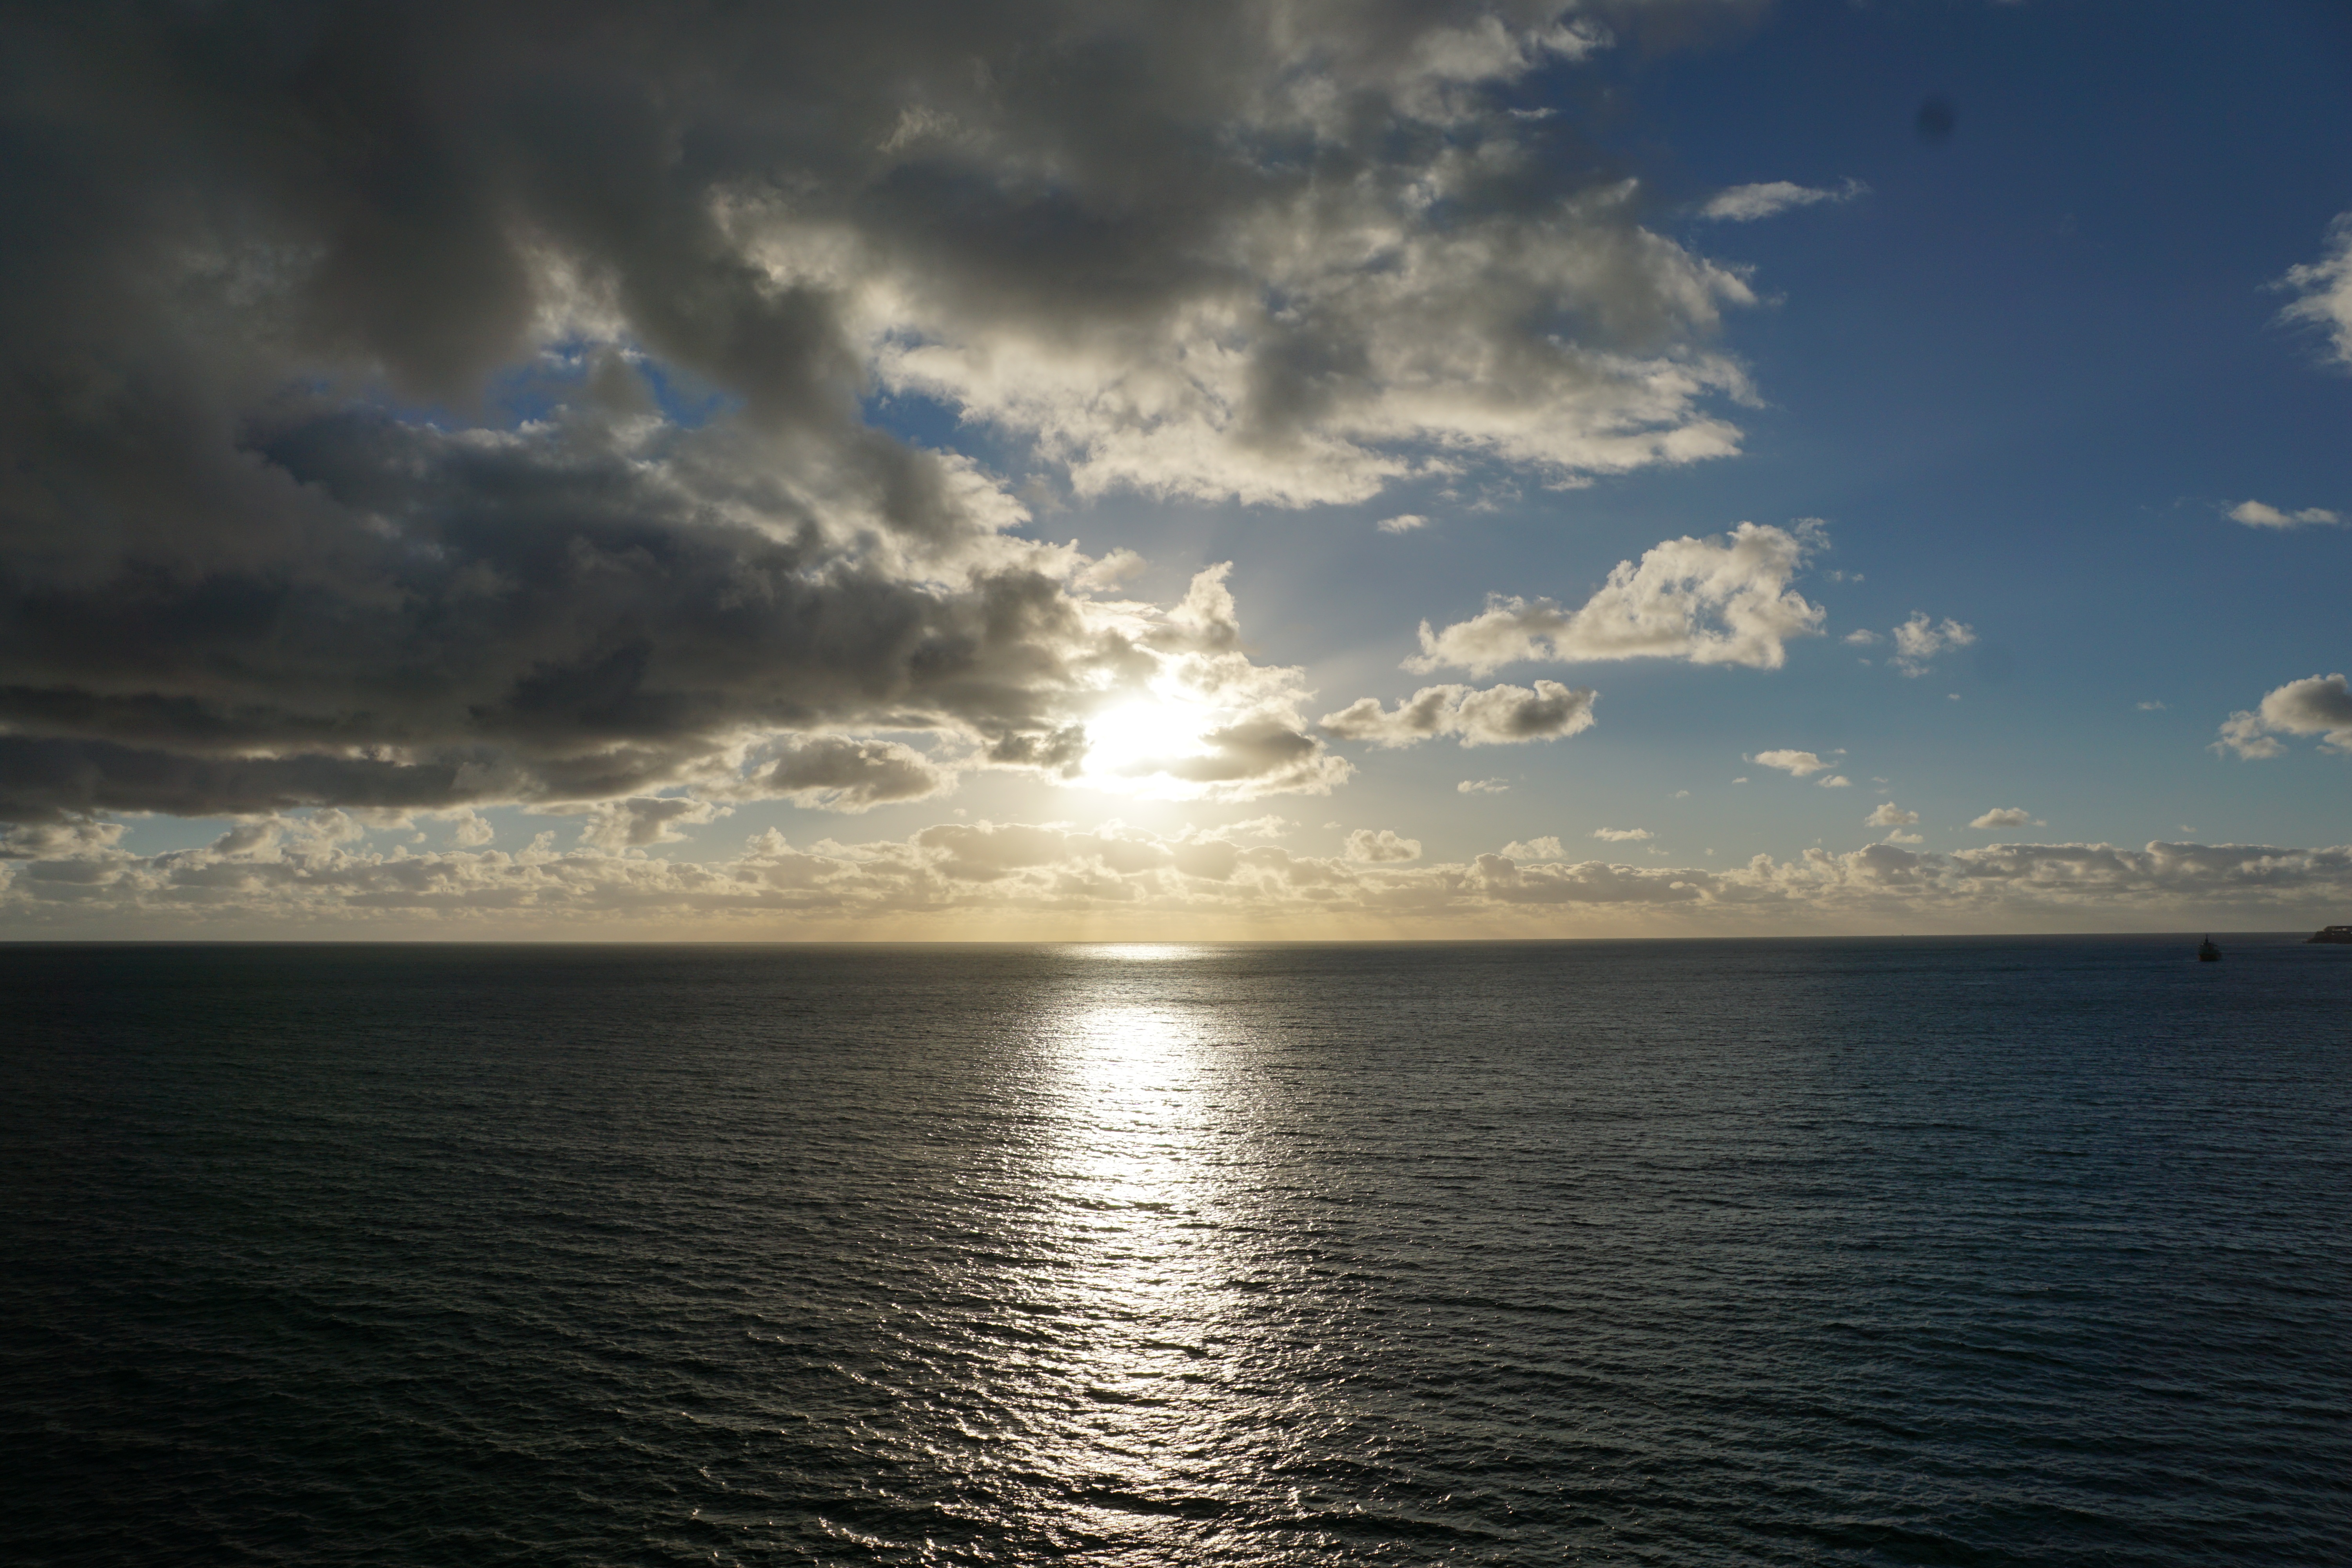
beach, sea, coast, water, ocean, horizon, light, cloud, sky, sun, sunrise, sunset, sunlight, cloudy, air, shore, wave, adventure, dawn, travel, dusk, evening, weather, holiday, bay, blue, cruise, sunny, grey, clouds, earth, sail, deep, hope, joy, atlantic, luck, waters, seafaring, transatlantic, emergence, afterglow, wind wave